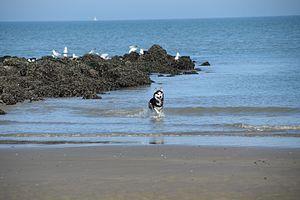
Leïko à Raversijde
La jetée est une structure rigide construite, s'avançant dans la mer, un lac ou un fleuve.
Raversyde, est un hameau sis sur la côte belge, au sud-ouest de la ville d’Ostende de laquelle il fait administrativement partie. L'aéroport d'Ostende se trouve à Raversijde.